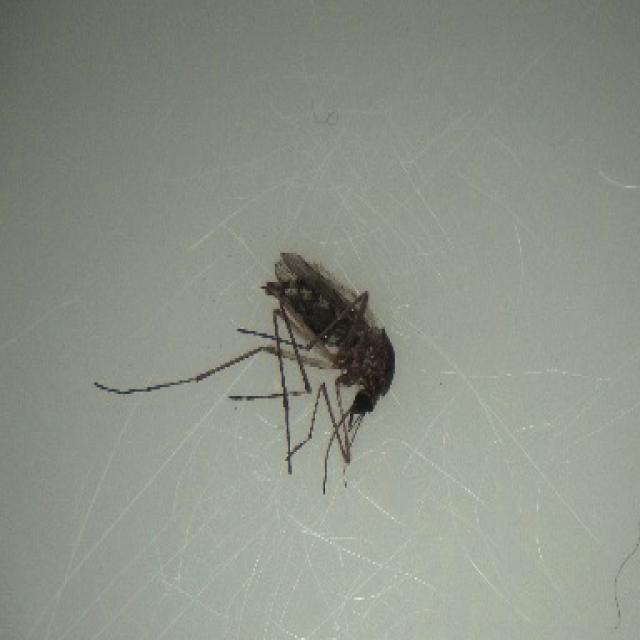
Species: aedes_vexans